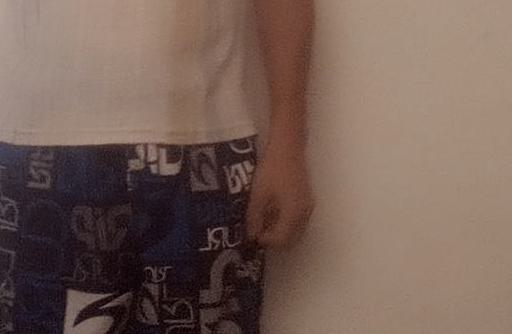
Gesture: no_gesture